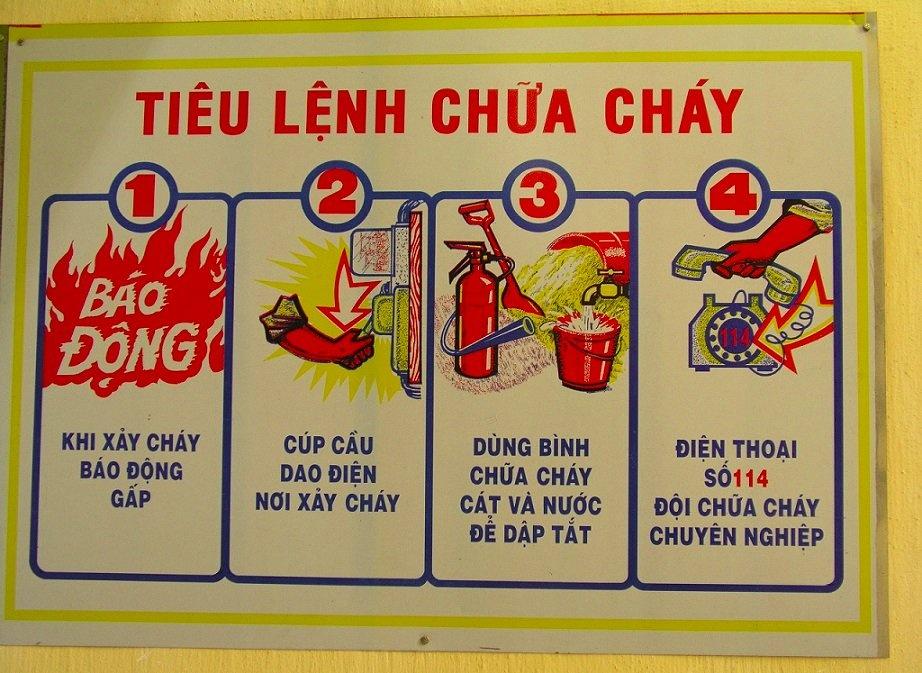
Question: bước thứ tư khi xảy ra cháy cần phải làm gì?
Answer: điện thoại số 114 đến đội chữa cháy chuyên nghiệp